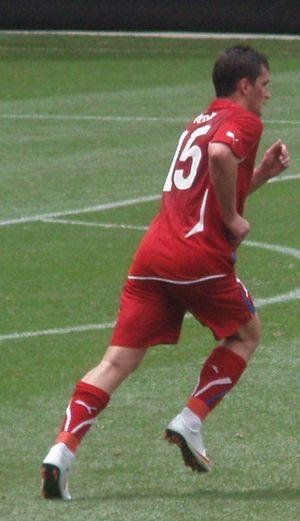
Martin Fenin [ˈmarcin ˈfɛɲin] est un footballeur tchèque. Cet attaquant joue actuellement pour le Chemnitzer FC.